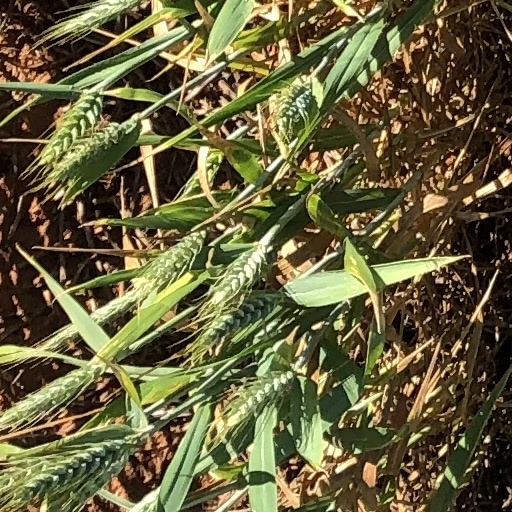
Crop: wheat